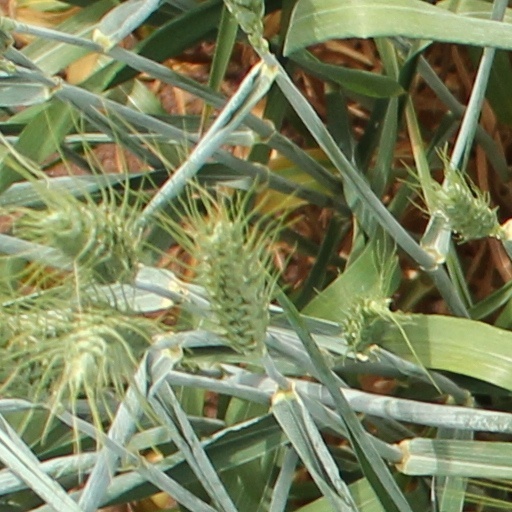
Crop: wheat